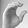
ASL letter: C